Kirtlington

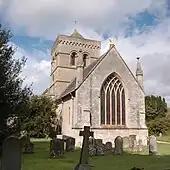
St Mary the Virgin parish church from the east, showing the intersecting tracery of the chancel's 14th-century east window

The earliest known record of a parish church at Kirtlington is in the Domesday Book of 1086. The oldest visible parts of the Church of St Mary the Virgin include the early 12th-century Norman arches supporting the central bell tower, and a tympanum of the same date that is now over the vestry door. Beneath the floor of the chancel are the foundations of a former apse that also was built early in the 12th century.